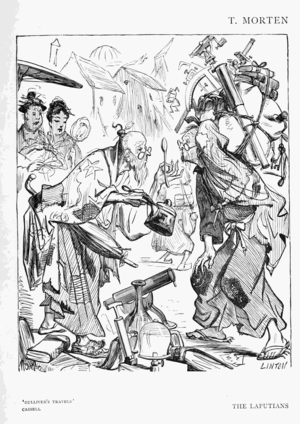
Les Voyages de Gulliver ou Les Voyages extraordinaires de Gulliver est un roman satirique écrit par Jonathan Swift en 1721. Une version censurée et modifiée par son éditeur paraît pour la première fois en 1726 ; ce n’est qu’en 1735 qu’il paraît en version complète. Il apparaît pour la première fois en français sous le titre Voyages du capitaine Lemuel Gulliver en divers pays eloignez en janvier 1727, à La Haye.